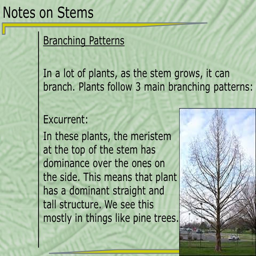
notes on stems branching patterns in a lot of plants , as the stem grows , it can branch .